Raye Montague

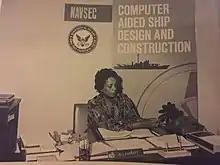
Raye Montague wrote a computer program that revolutionized US Naval ship design

Montague joined the United States Navy in 1956 in Washington, D.C., as a clerk typist. At work, she sat next to a 1950s UNIVAC I computer, watching the engineers operate it until one day, when all the engineers were sick, she jumped in to run the machine. She took computer programming at night school while continuing to work and learn the job. She was appointed as a computer systems analyst at the Naval Ship Engineering Center, and later served as the program director for the Naval Sea Systems Command (NAVSEA) Integrated Design, Manufacturing, and Maintenance Program, the division head for the Computer-Aided Design and Computer-Aided Manufacturing (CAD/CAM) Program, and deputy program manager of the Navy's Information Systems Improvement Program.